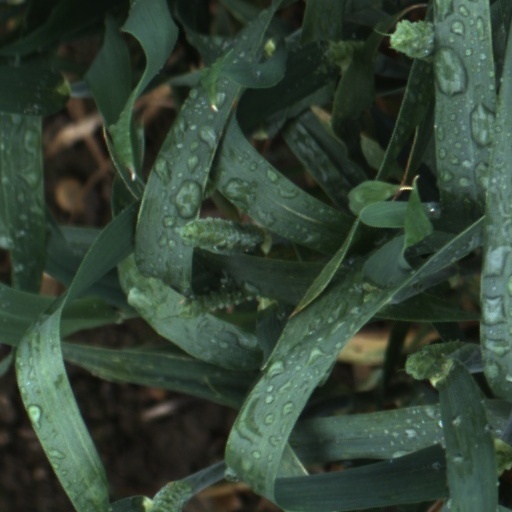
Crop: wheat